Lady Amin

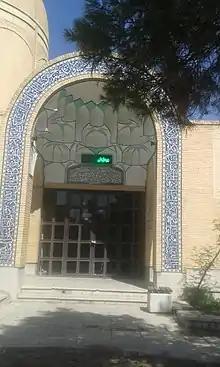
The Tomb of Lady Amin at Isfahan

She also granted numerous ijazahs of ijtihad to female and male scholars, among them Sayyid Mar'ashi Najafi.